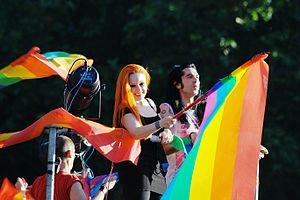
La 1 est une chaîne de télévision publique espagnole appartenant à Televisión Española, entreprise dépendant de la société de radio-télévision nationale Radiotelevisión Española. Lancée le 28 octobre 1956, elle a porté successivement les noms de VHF, Primer Programa, Programa Nacional, Primera Cadena, TVE 1 et La Primera, avant d'être renommée La 1 en 2008. Elle fut l'unique chaîne de télévision du pays jusqu'en 1965, date de création de TVE 2.